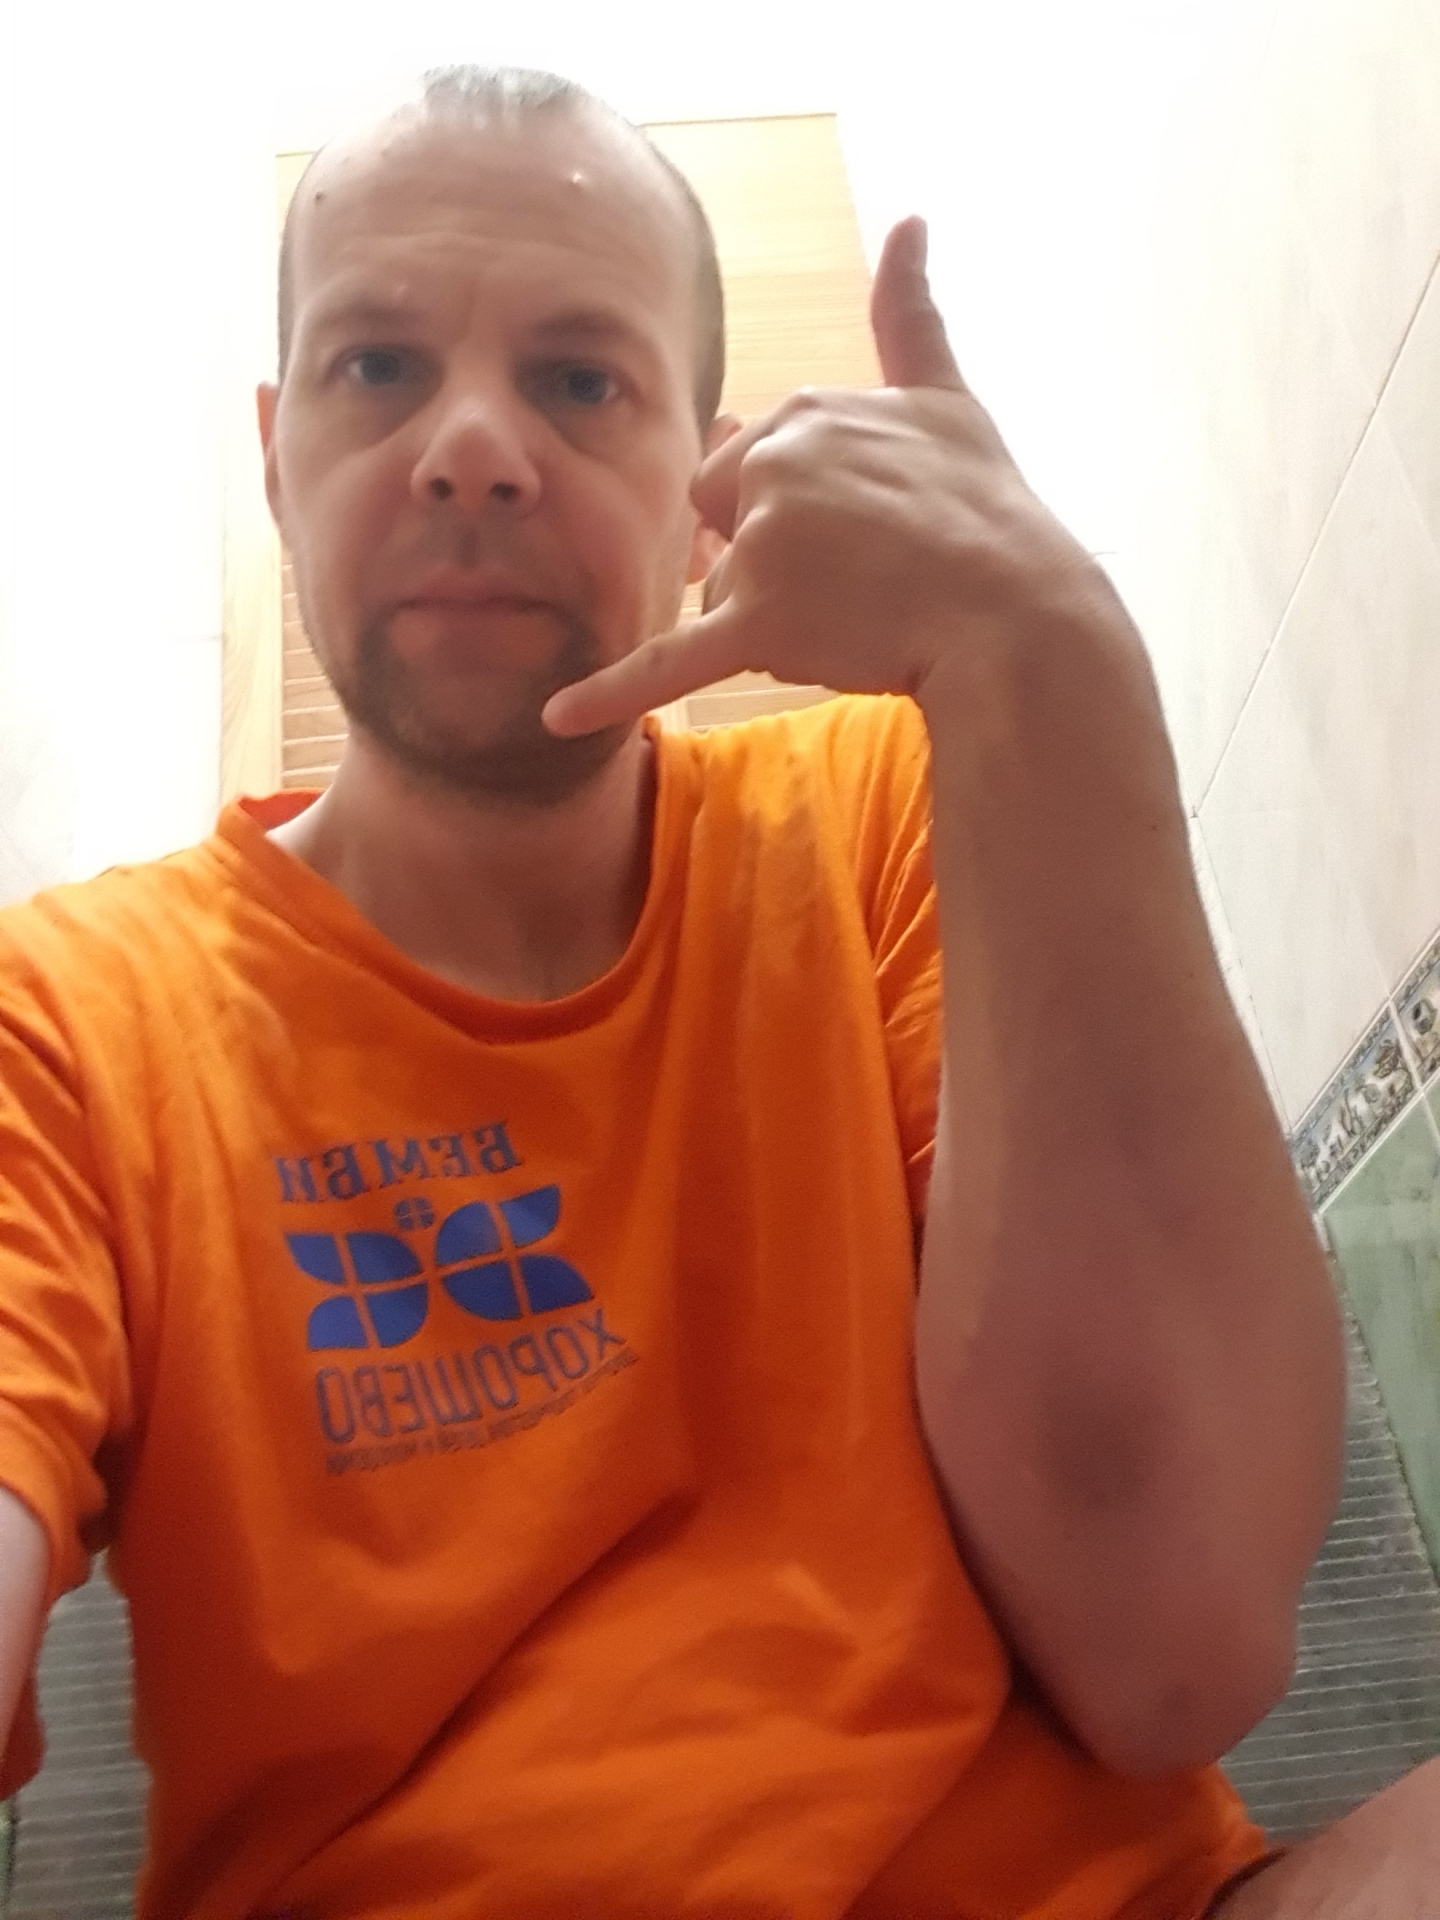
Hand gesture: call